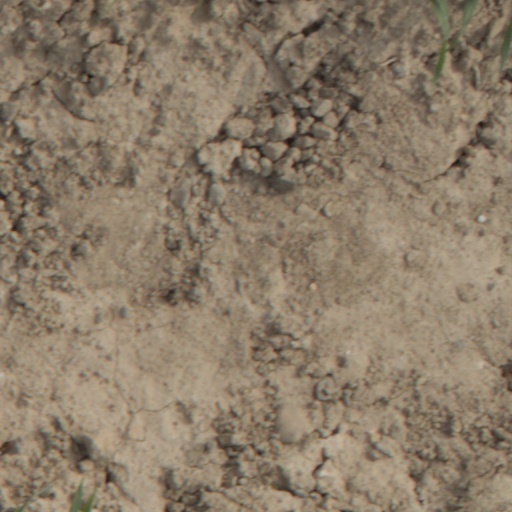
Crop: wheat